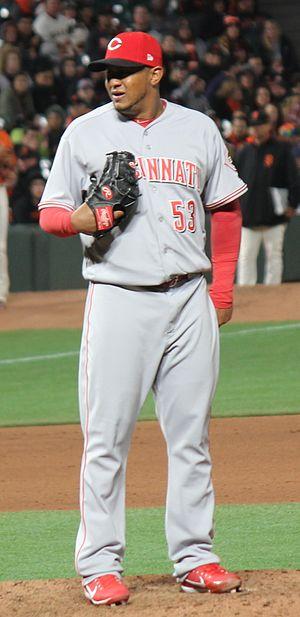
Wandy Luis Peralta Dominguez est un lanceur de relève gaucher des Reds de Cincinnati de la Ligue majeure de baseball.